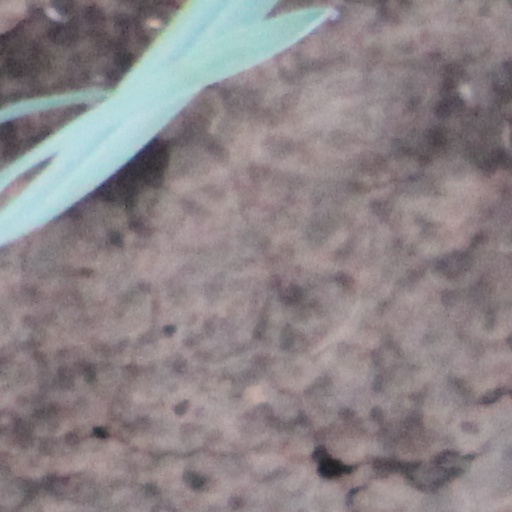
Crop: wheat